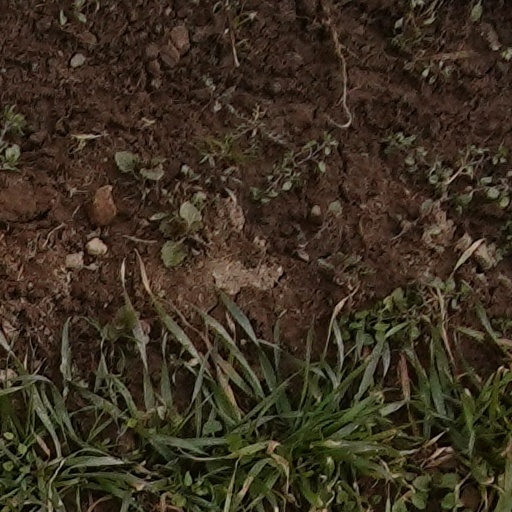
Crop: wheat